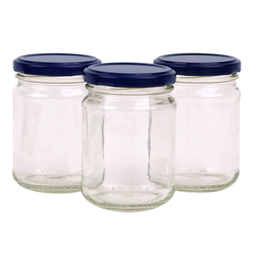
Label: glass